Julie Delpy

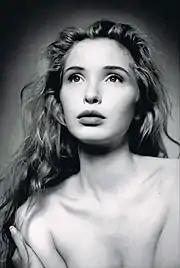

Delpy became an international celebrity after starring in the 1990 film "Europa Europa" directed by Agnieszka Holland. In the film, she plays a young pro-Nazi who falls in love with the hero, Solomon Perel, not knowing he is Jewish. She did not speak German, so she performed her role in English and her dialogue was dubbed in.